Keratinocyte

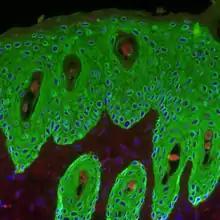
Keratinocytes (stained green) in the skin of a mouse

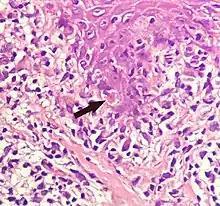
Civatte body

Keratinocytes are the primary type of cell found in the epidermis, the outermost layer of the skin. In humans, they constitute 90% of epidermal skin cells. Basal cells in the basal layer ("stratum basale") of the skin are sometimes referred to as basal keratinocytes.